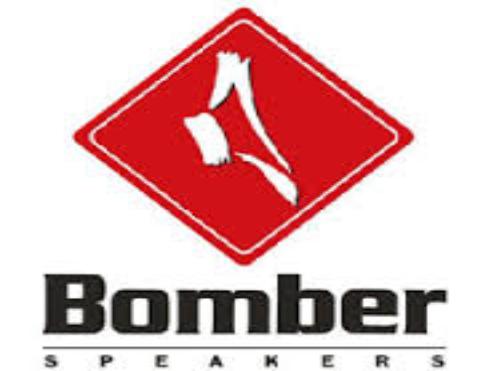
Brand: Bomber
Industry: Clothes